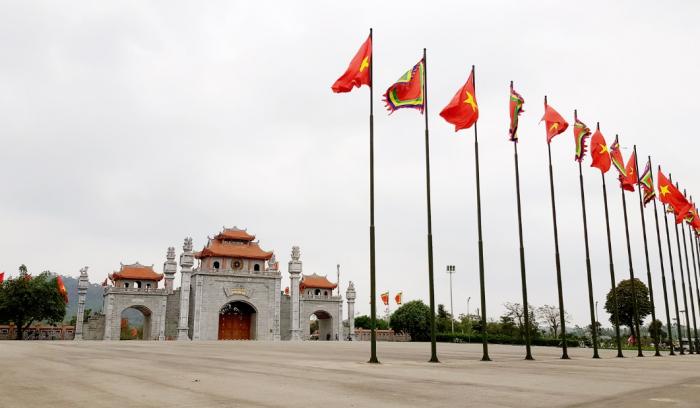
có hai cổng thành nhỏ ở hai bên của cổng thành lớn